Survivor Series (1998)

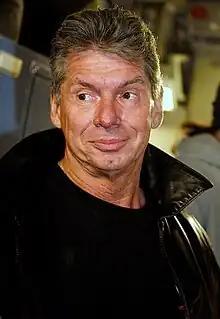
Mr. McMahon's disdain for Steve Austin led to the tournament.

Despite being fired, Austin was at "Raw Is War" the night after Judgment Day and held McMahon hostage at gunpoint, though when Austin went to fire his gun it turned out to be a joke gun, with a sign saying "BANG! 3:16" on it; Austin left the ring when McMahon soiled himself, having given him a piece of paper. Austin revealed the following week that the paper was a five-year contract that guaranteed him a championship match and most shockingly of all, the contract had been signed by Mr. McMahon's son Shane, who had his owner rights suspended by his father and was demoted to a referee.